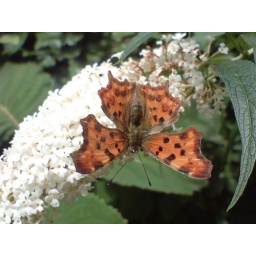
A butterfly in the garden around the office